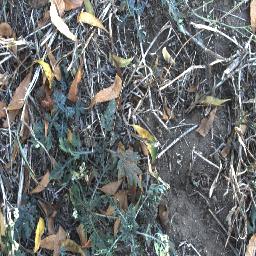
Label: parthenium